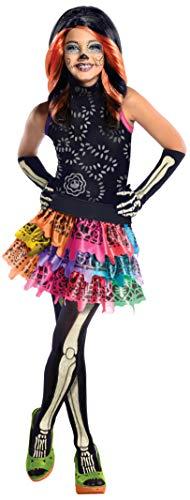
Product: Monster High Skelita Calaveras Wig
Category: Clothing, Shoes & Jewelry | Costumes & Accessories | Women | Wigs
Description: Complete the transformation into Skelita with this easy to use wig.
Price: $19.29
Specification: ProductDimensions:12x18x4inches|ItemWeight:2.08ounces|ShippingWeight:9.6ounces(Viewshippingratesandpolicies)|DomesticShipping:ItemcanbeshippedwithinU.S.|InternationalShipping:ThisitemcanbeshippedtoselectcountriesoutsideoftheU.S.LearnMore|ASIN:B00BG347LI|Itemmodelnumber:52812|Manufacturerrecommendedage:5-10years